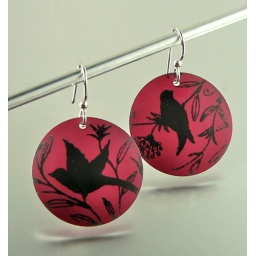
Different birdies taking a seat on some flowers in the garden.  Color anodized aluminum earrings.